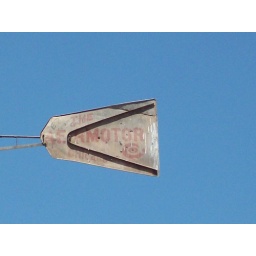
Windmill in a cow field